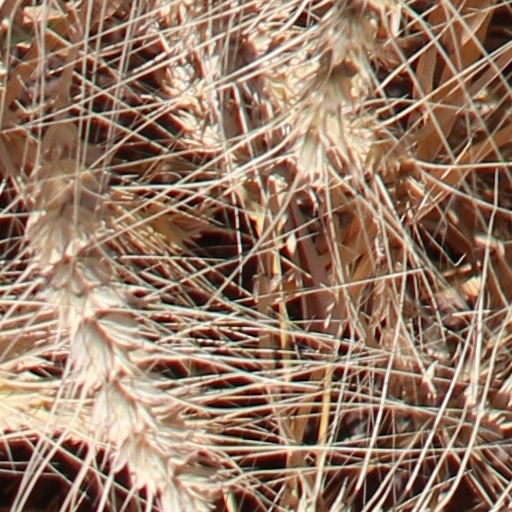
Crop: wheat